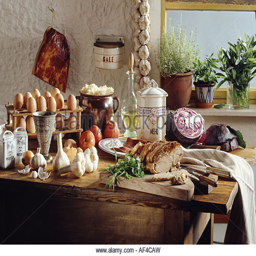
rustic kitchen table with ingredients and a roast